Capitol Hill Arts Center

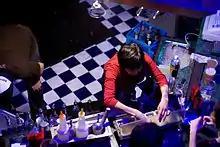
Overhead view of bar

On the evening of Friday, March 24, 2006, CHAC was the venue of a zombie-themed rave called "Better Off Undead". Attendees of an afterparty after that rave were the victims of the Capitol Hill massacre. By nearly all accounts, CHAC itself had excellent security at the rave, and the only connection of the massacre to the rave was that the perpetrator and the victims attended the rave, and that one of the victims invited the perpetrator to the afterparty.